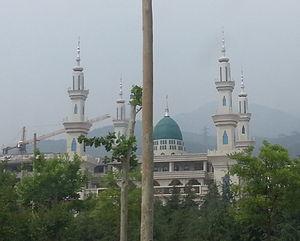
Une mosquée de Taian, dans la province du Shandong, en Chine.
Vous trouverez ci-dessous une liste partielle des mosquées de République populaire de Chine.
Tai'an est une ville-préfecture située à l'Ouest la province du Shandong en Chine. Sa population est de 615 300 habitants.